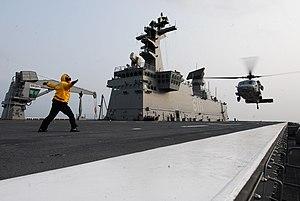
Les navires de classe Dokdo sont des navires d'assaut amphibie de la Marine de la République de Corée, conçus pour déployer des forces terrestres sur des rives ennemies. En 2019, deux navires de cette classe sont en service.